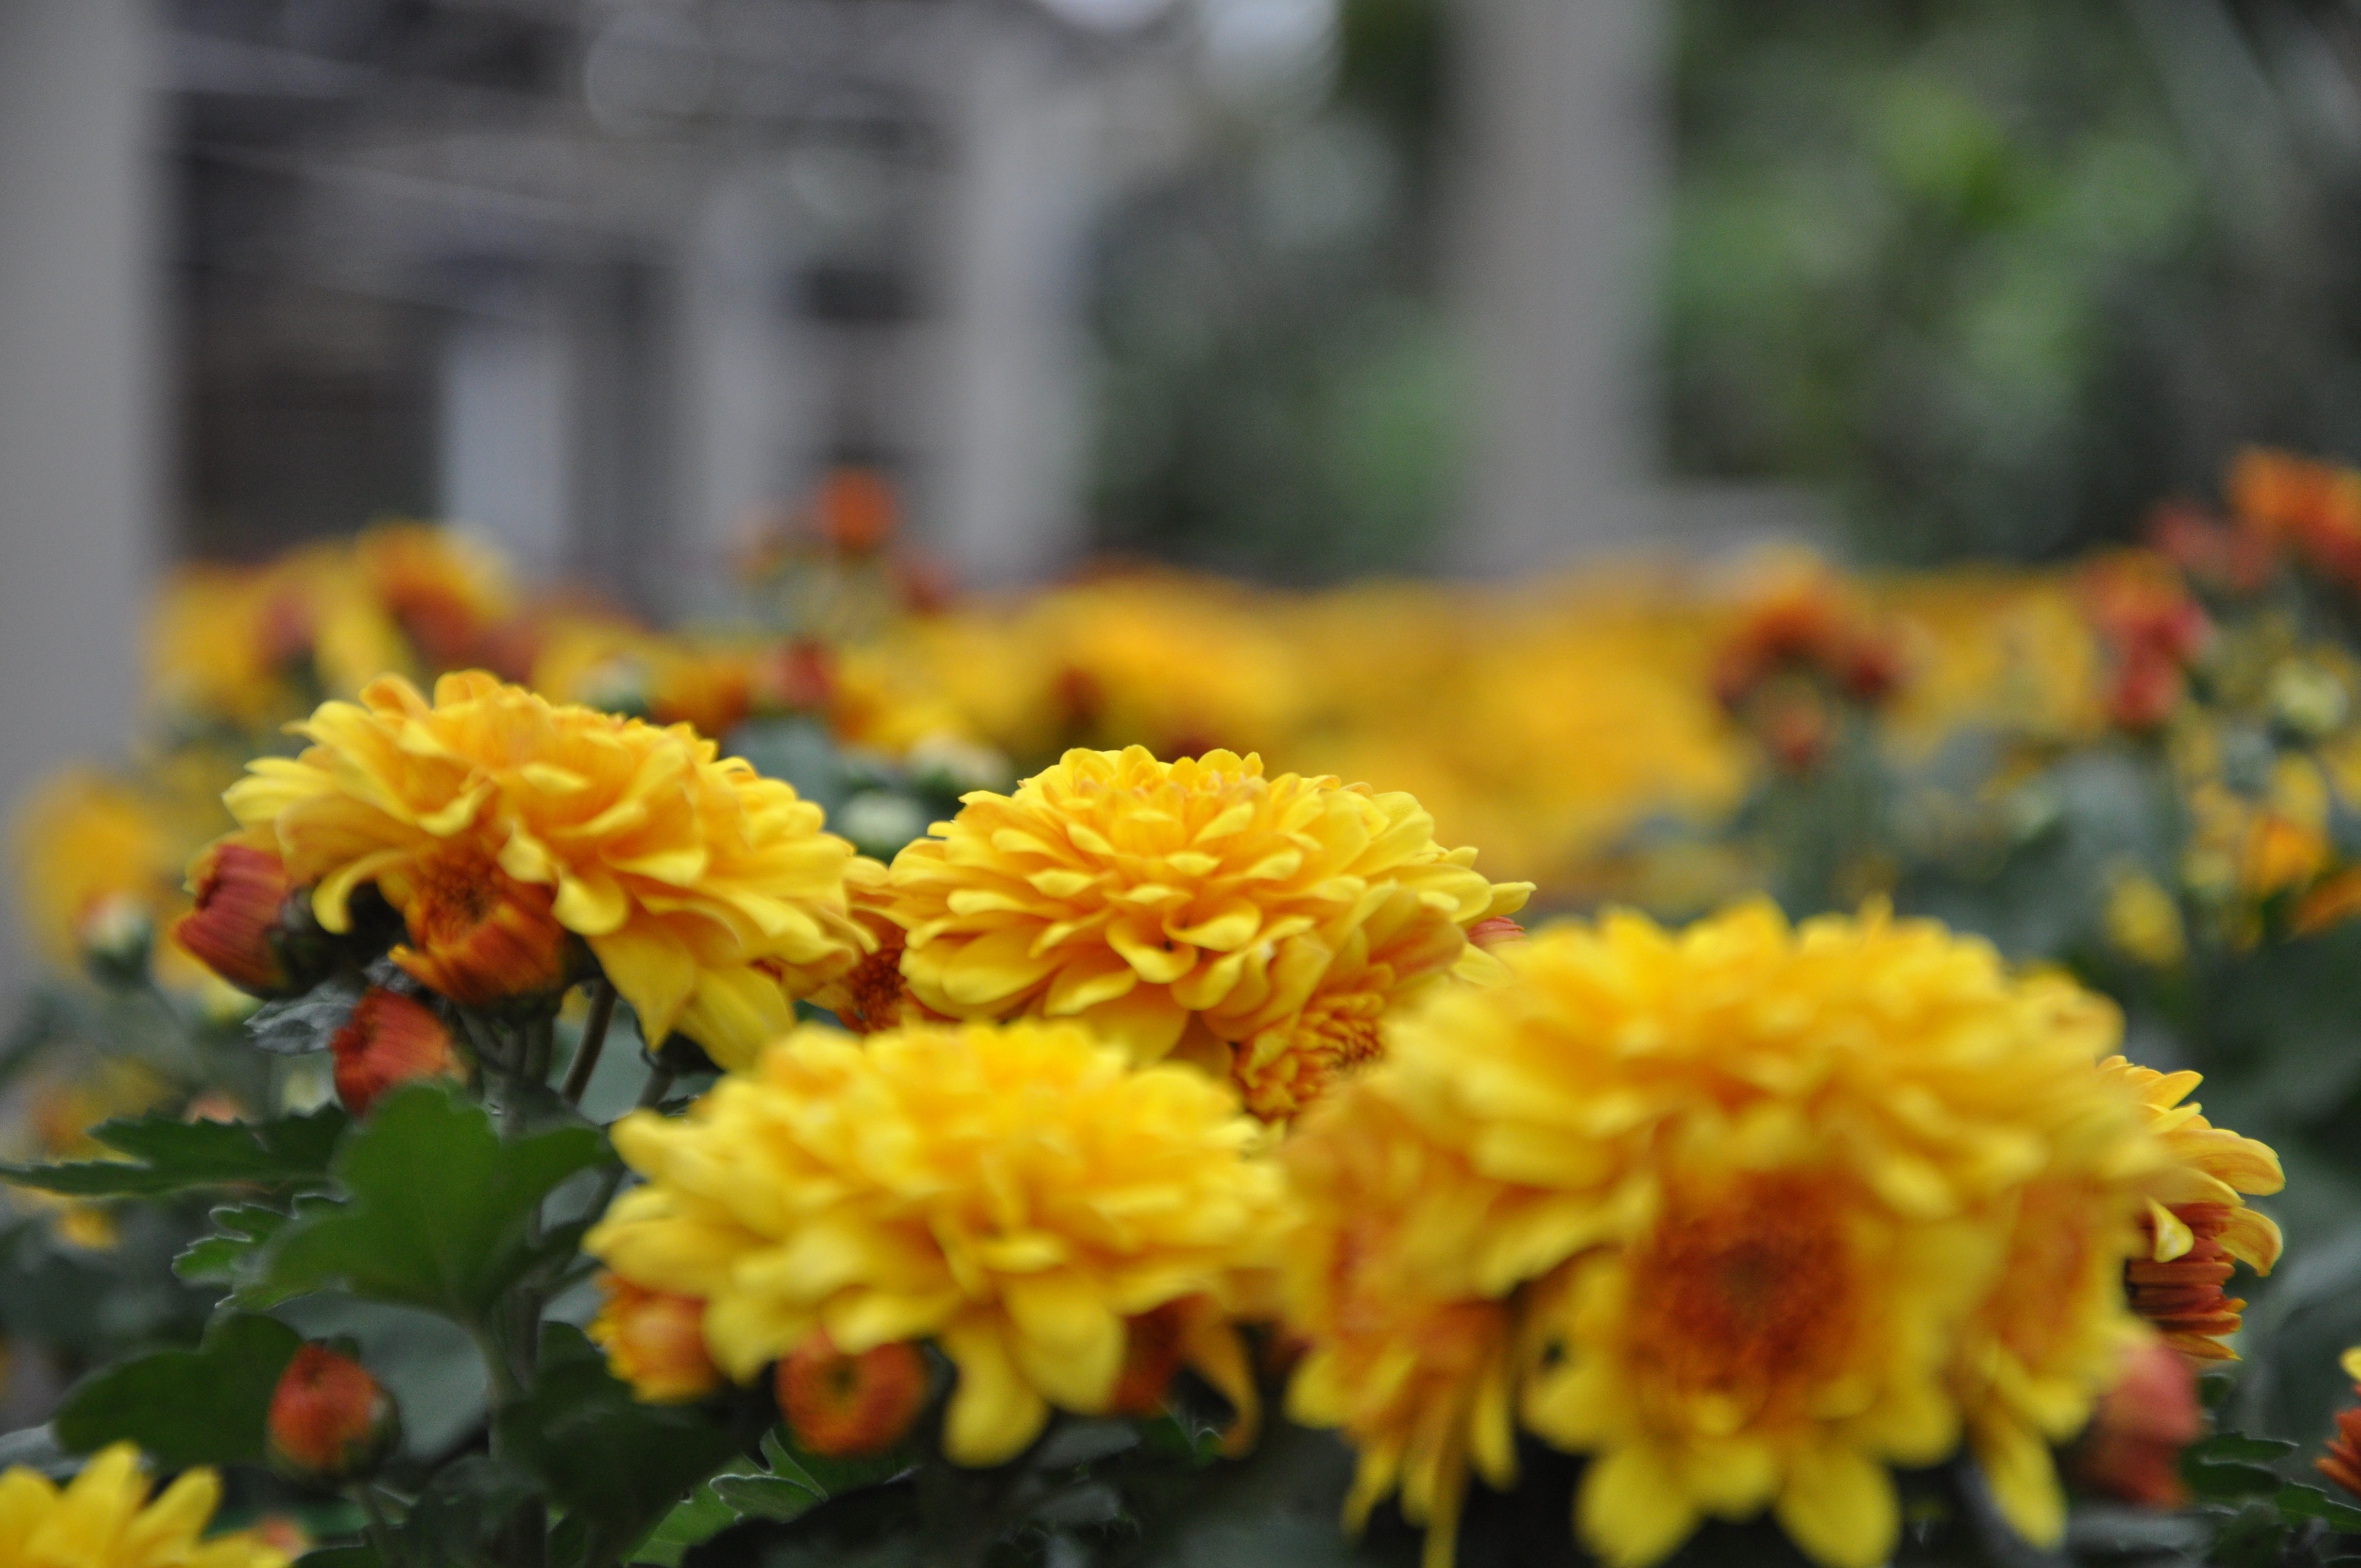
nature, plant, leaf, flower, autumn, botany, yellow, flora, close up, shrub, chrysanthemum, floristry, flowering plant, daisy family, calendula, annual plant, land plant, chrysanths, microjoule